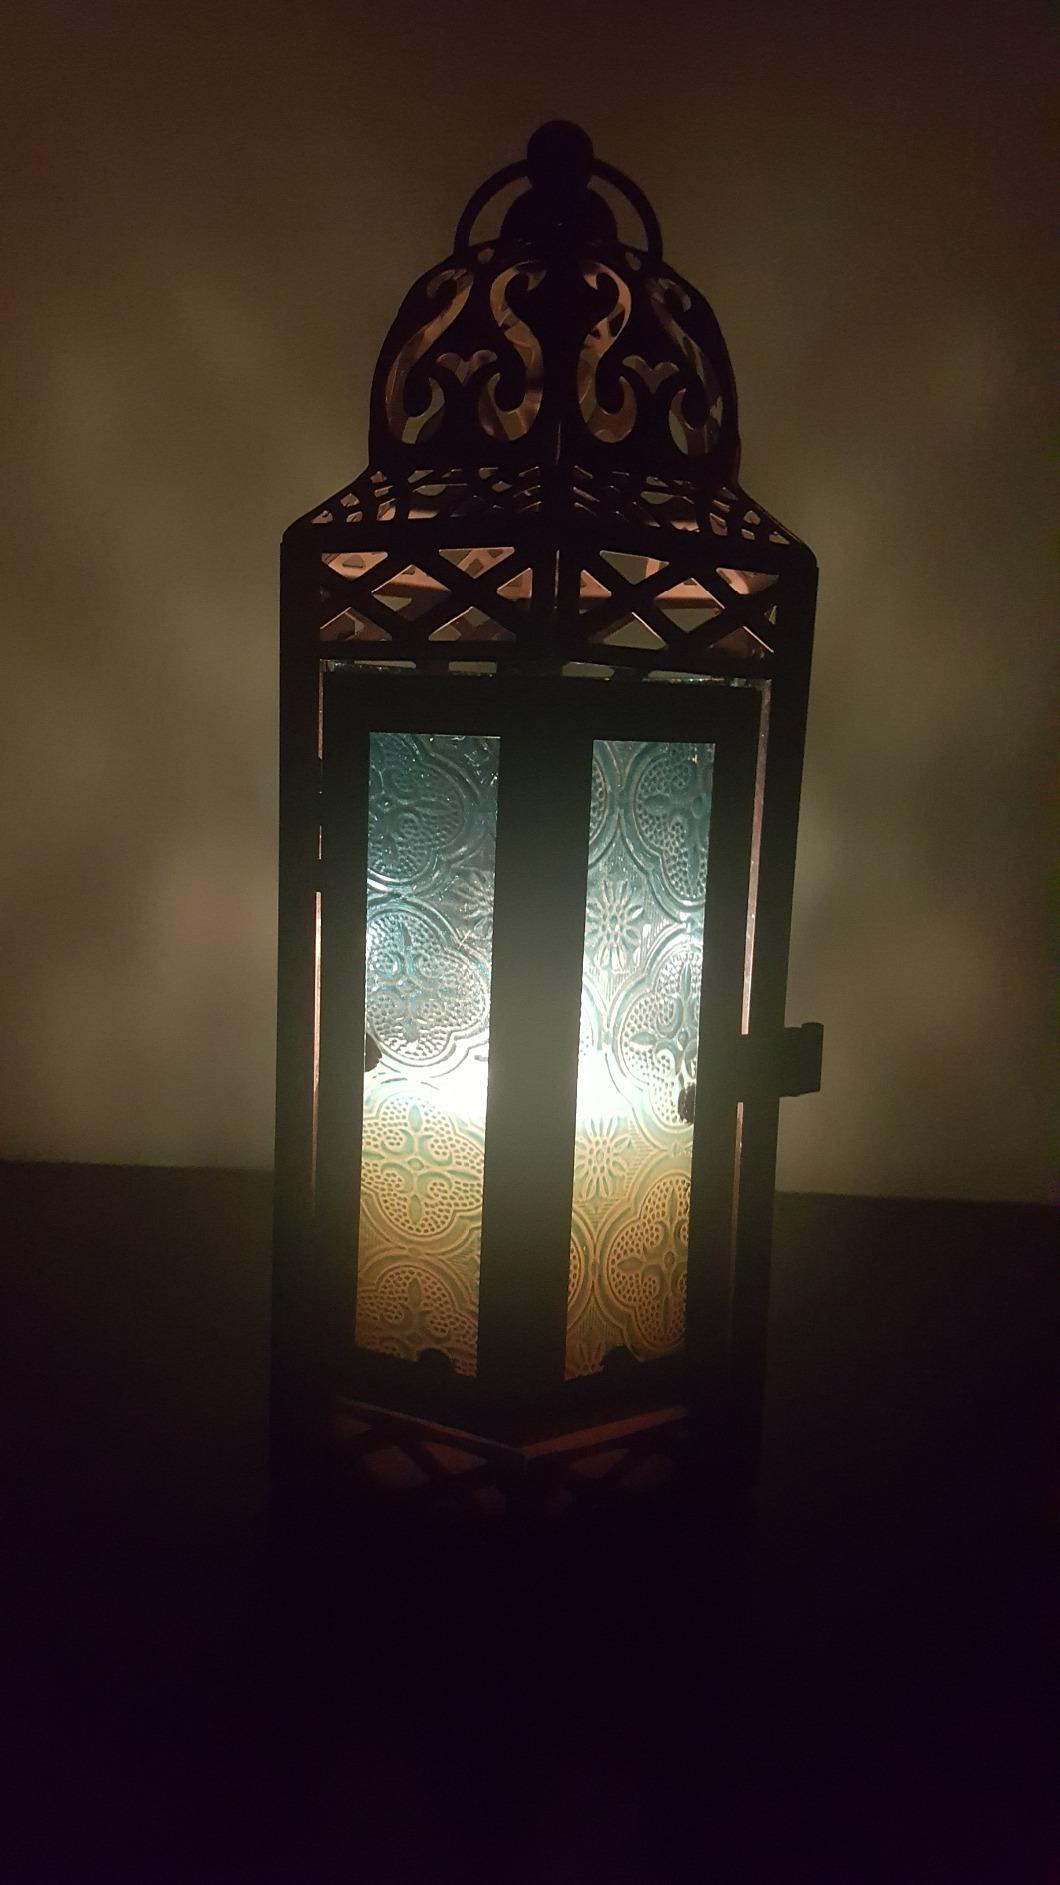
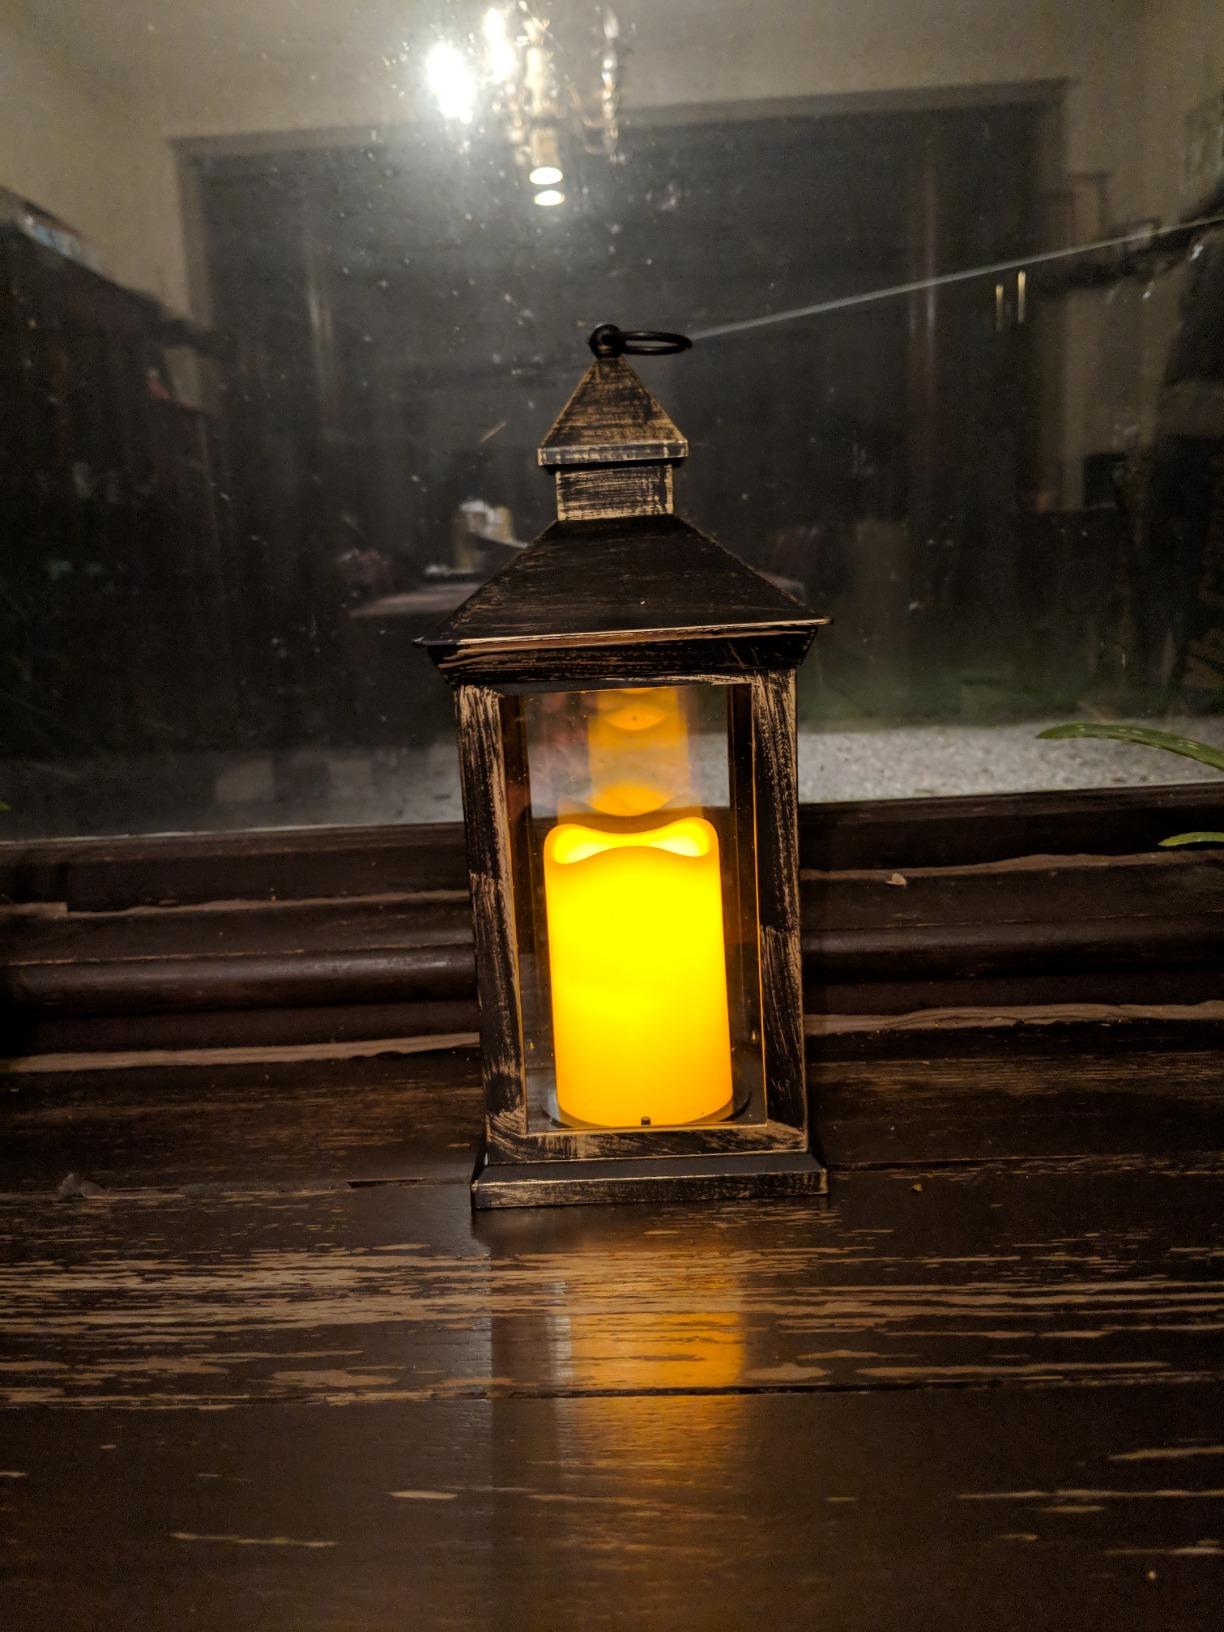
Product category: lantern
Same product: no